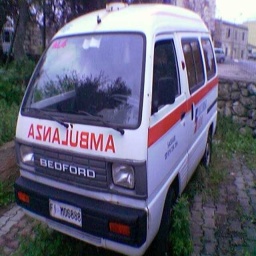
Label: ambulance